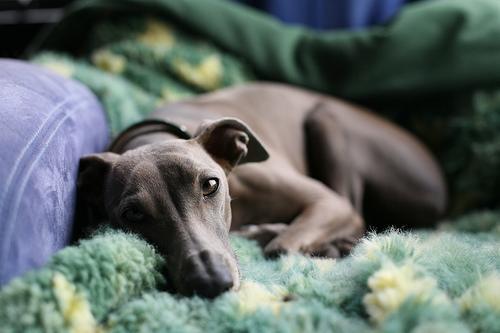
Italian_greyhound